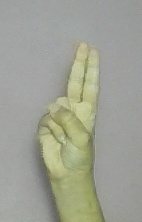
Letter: taa